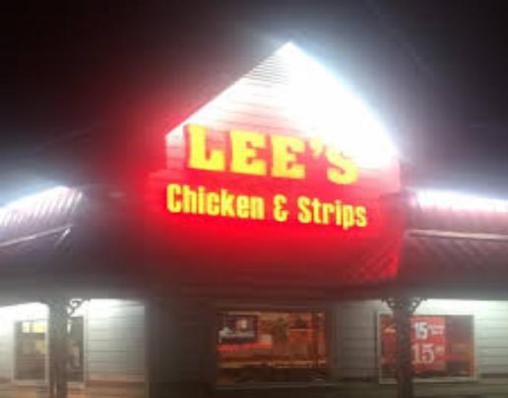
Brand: lee's famous recipe chicken
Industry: Food